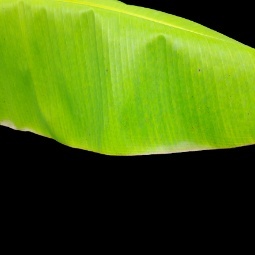
Label: Sulphur